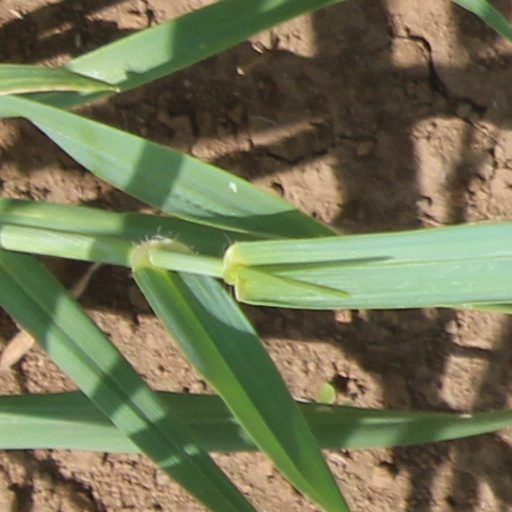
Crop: wheat